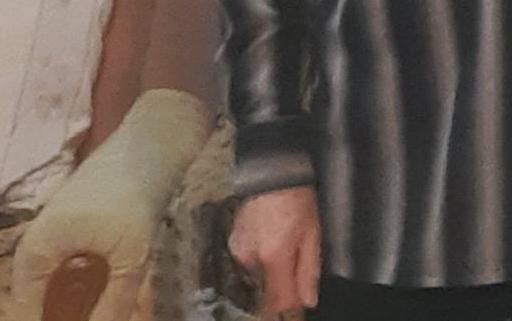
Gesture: no_gesture